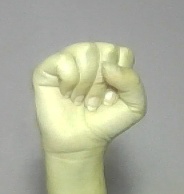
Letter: saad